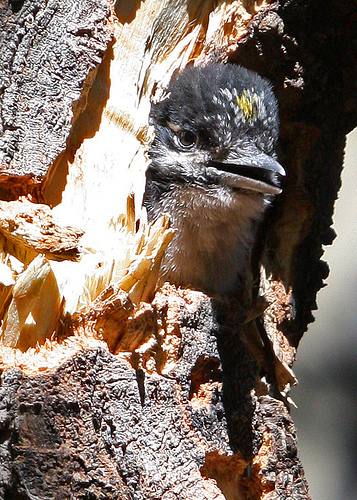
a small grey bird with a light grey beak.
this bird is mostly black with white topped feathers on the crown and a cream patch under the eyes.
this bird is white and black in color with a short black beak and black eye rings.
this bird has a gray head, a lighter gray throat and a yellow spot on its crown.
a woodpecker with gray head, white throat, and a yellow spot on its forehead.
this bird has a black head with a small yellow dot at the crown.
this particular bird has a belly that is white with gray and black spotsthe bird has a big head that is black with yellow accents.
this bird is gray and white in color, and has a black beak.
this bird has a poofy black and yellow crown with a charcoal colored beak.
Species: American Three Toed Woodpecker